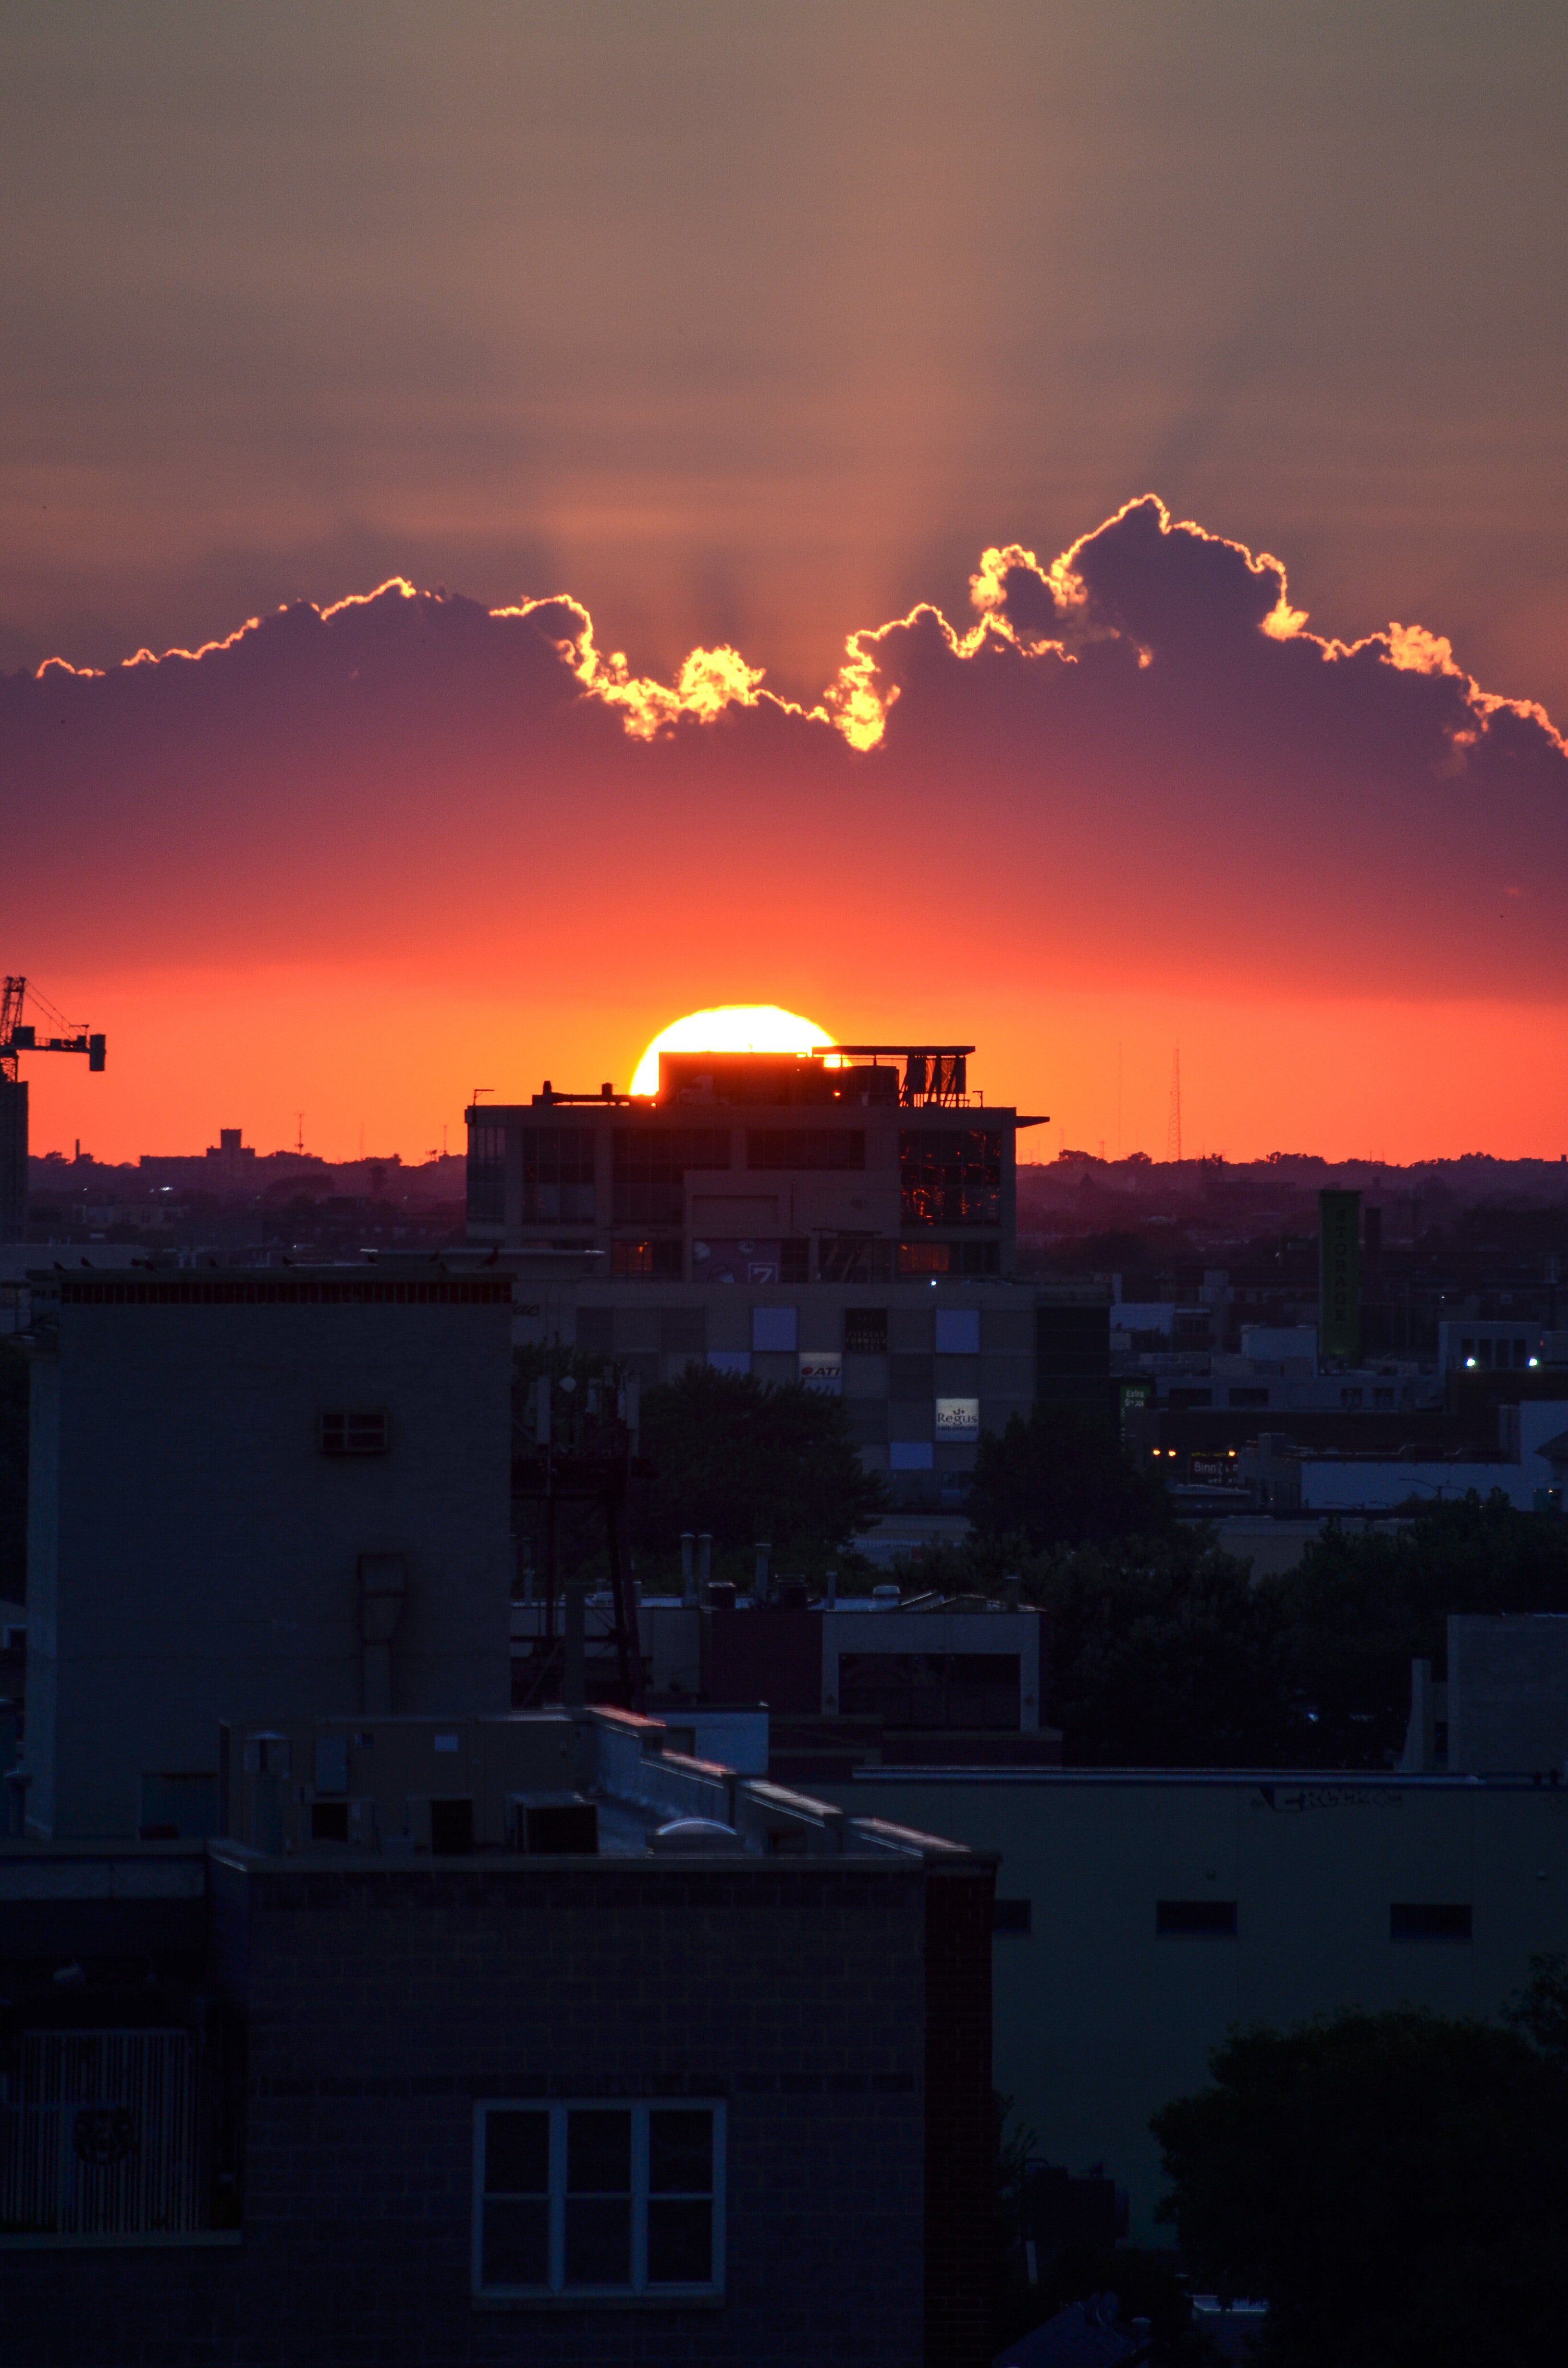
sky, cloud, sunset, afterglow, dawn, cityscape, atmosphere, city, sunrise, dusk, horizon, evening, urban area, sun, skyline, night, daytime, morning, metropolis, red sky at morning, residential area, meteorological phenomenon, sunlight, downtown